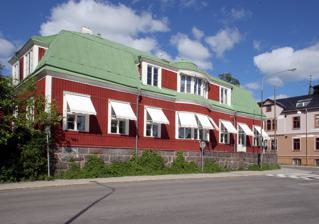
Building: Aschanska Villa
Country: Unknown
Year built: 1906
Villa in Umeå, Sweden Aschanska Villa Aschanska Villa General information Status Listed buildings in Sweden Type Villa Architectural style Victorian Town or city Umeå Country Sweden Coordinates 63°49′26″N 20°15′51″E / 63.82385°N 20.26425°E / 63.82385; 20.26425 Completed 1906 Design and construction Architect(s) Ragnar Östberg Aschanska Villa is a listed building in  Umeå in northern Sweden. The villa was designed by the architect Ragnar Östberg and it was completed in 1906 for Colonel Wilhelm Aschan who led the Norrlands dragonregemente . Today the building is a restaurant. The building The villa was designed by the architect Ragnar Östberg and it was complete in 1906 for Colonel Wilhelm Aschan who led the local dragoons. Östberg designed a number of buildings in Umeå although he is known for building the Town Hall in Stockholm. Today the villa is used as a restaurant. The wooden villa is designed in the National Romantic style similar to Scharinska Villa which had been built locally by the same architect the year before. The villa stands on a stone foundation and plinth. The building has been listed since the 1980s. Östberg created one more building in Umeå and this was a theatre, built of timber and burned to the ground in 1913. References ^ a b "Aschanska villan" . umea.se . v t e Umeå Buildings and structures Aschanska villan von Ahnska magasinet Baggböle Manor The Court of Appeal Gamla bankhuset Gamla bron (bridge) Grön eld (sculpture) Konstvägen sju älvar (Sculpture tour) Kyrkbron (bridge) Lev! (sculpture) Norra skenet (sculpture) Old Prison Scharinska villan Tegsbron (bridge) Norrland's University Hospital Town Hall Västerbotten Regiment Precincts Döbelns Park Rödåsel Storgatan (main street) Umestan Vänortsparken Churches Backen Church City Church Helena Elisabeth Church Cultural institutions Arboretum Norr Guitars – the Museum Bildmuseet (modern art) Klabböle Power Plant Kulturväven (cultural centre) NorrlandsOperan (opera company) Umedalen skulpturpark Västerbottens Museum Science and education Umeå University University Library Academy of Fine Arts Institute of Design School of Architecture School of Business School of Restaurant and Culinary Arts Universum (building) Sports IKSU (sports club) Sparken (skate park) Brännbollscupen Transportation Umeå Airport Bothnia Railway Line Central Railway Station East Railway Station Umeå Energi